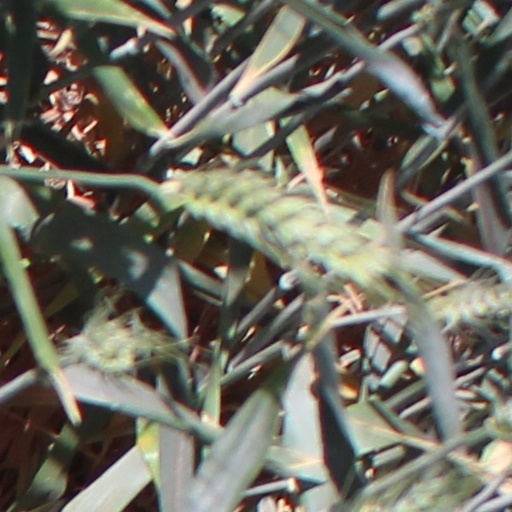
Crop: wheat